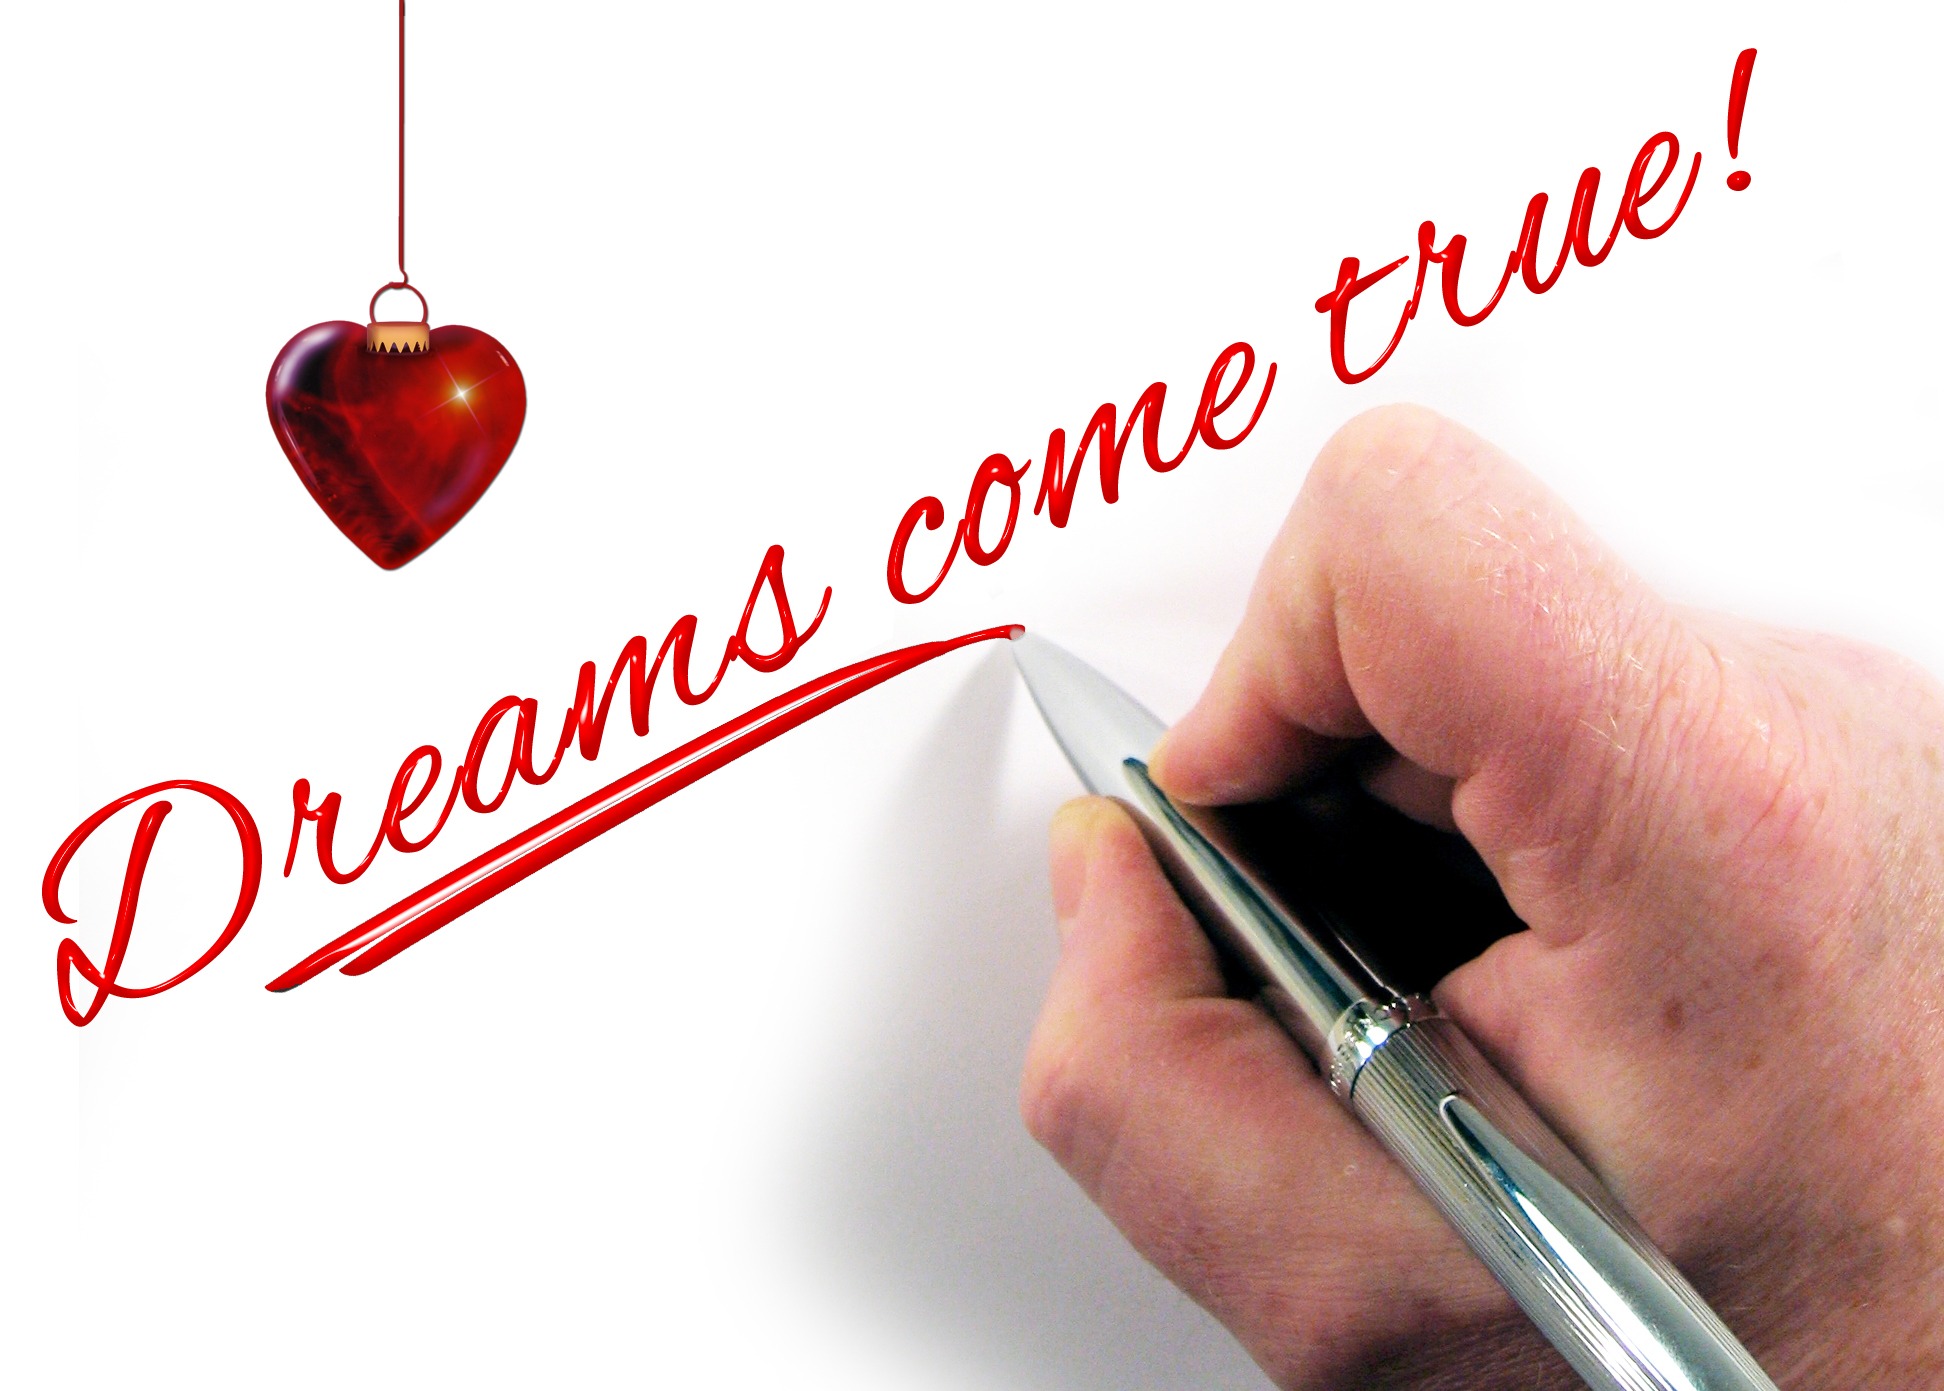
writing, hand, pen, heart, shadow, graffiti, brand, font, dream, fiction, hope, realize, truth, fantasy, utopia, imagination, true, dreams, leave, longing, desire, request, claim, pipe dream, underline, unreality, underlined, did put in the, be true